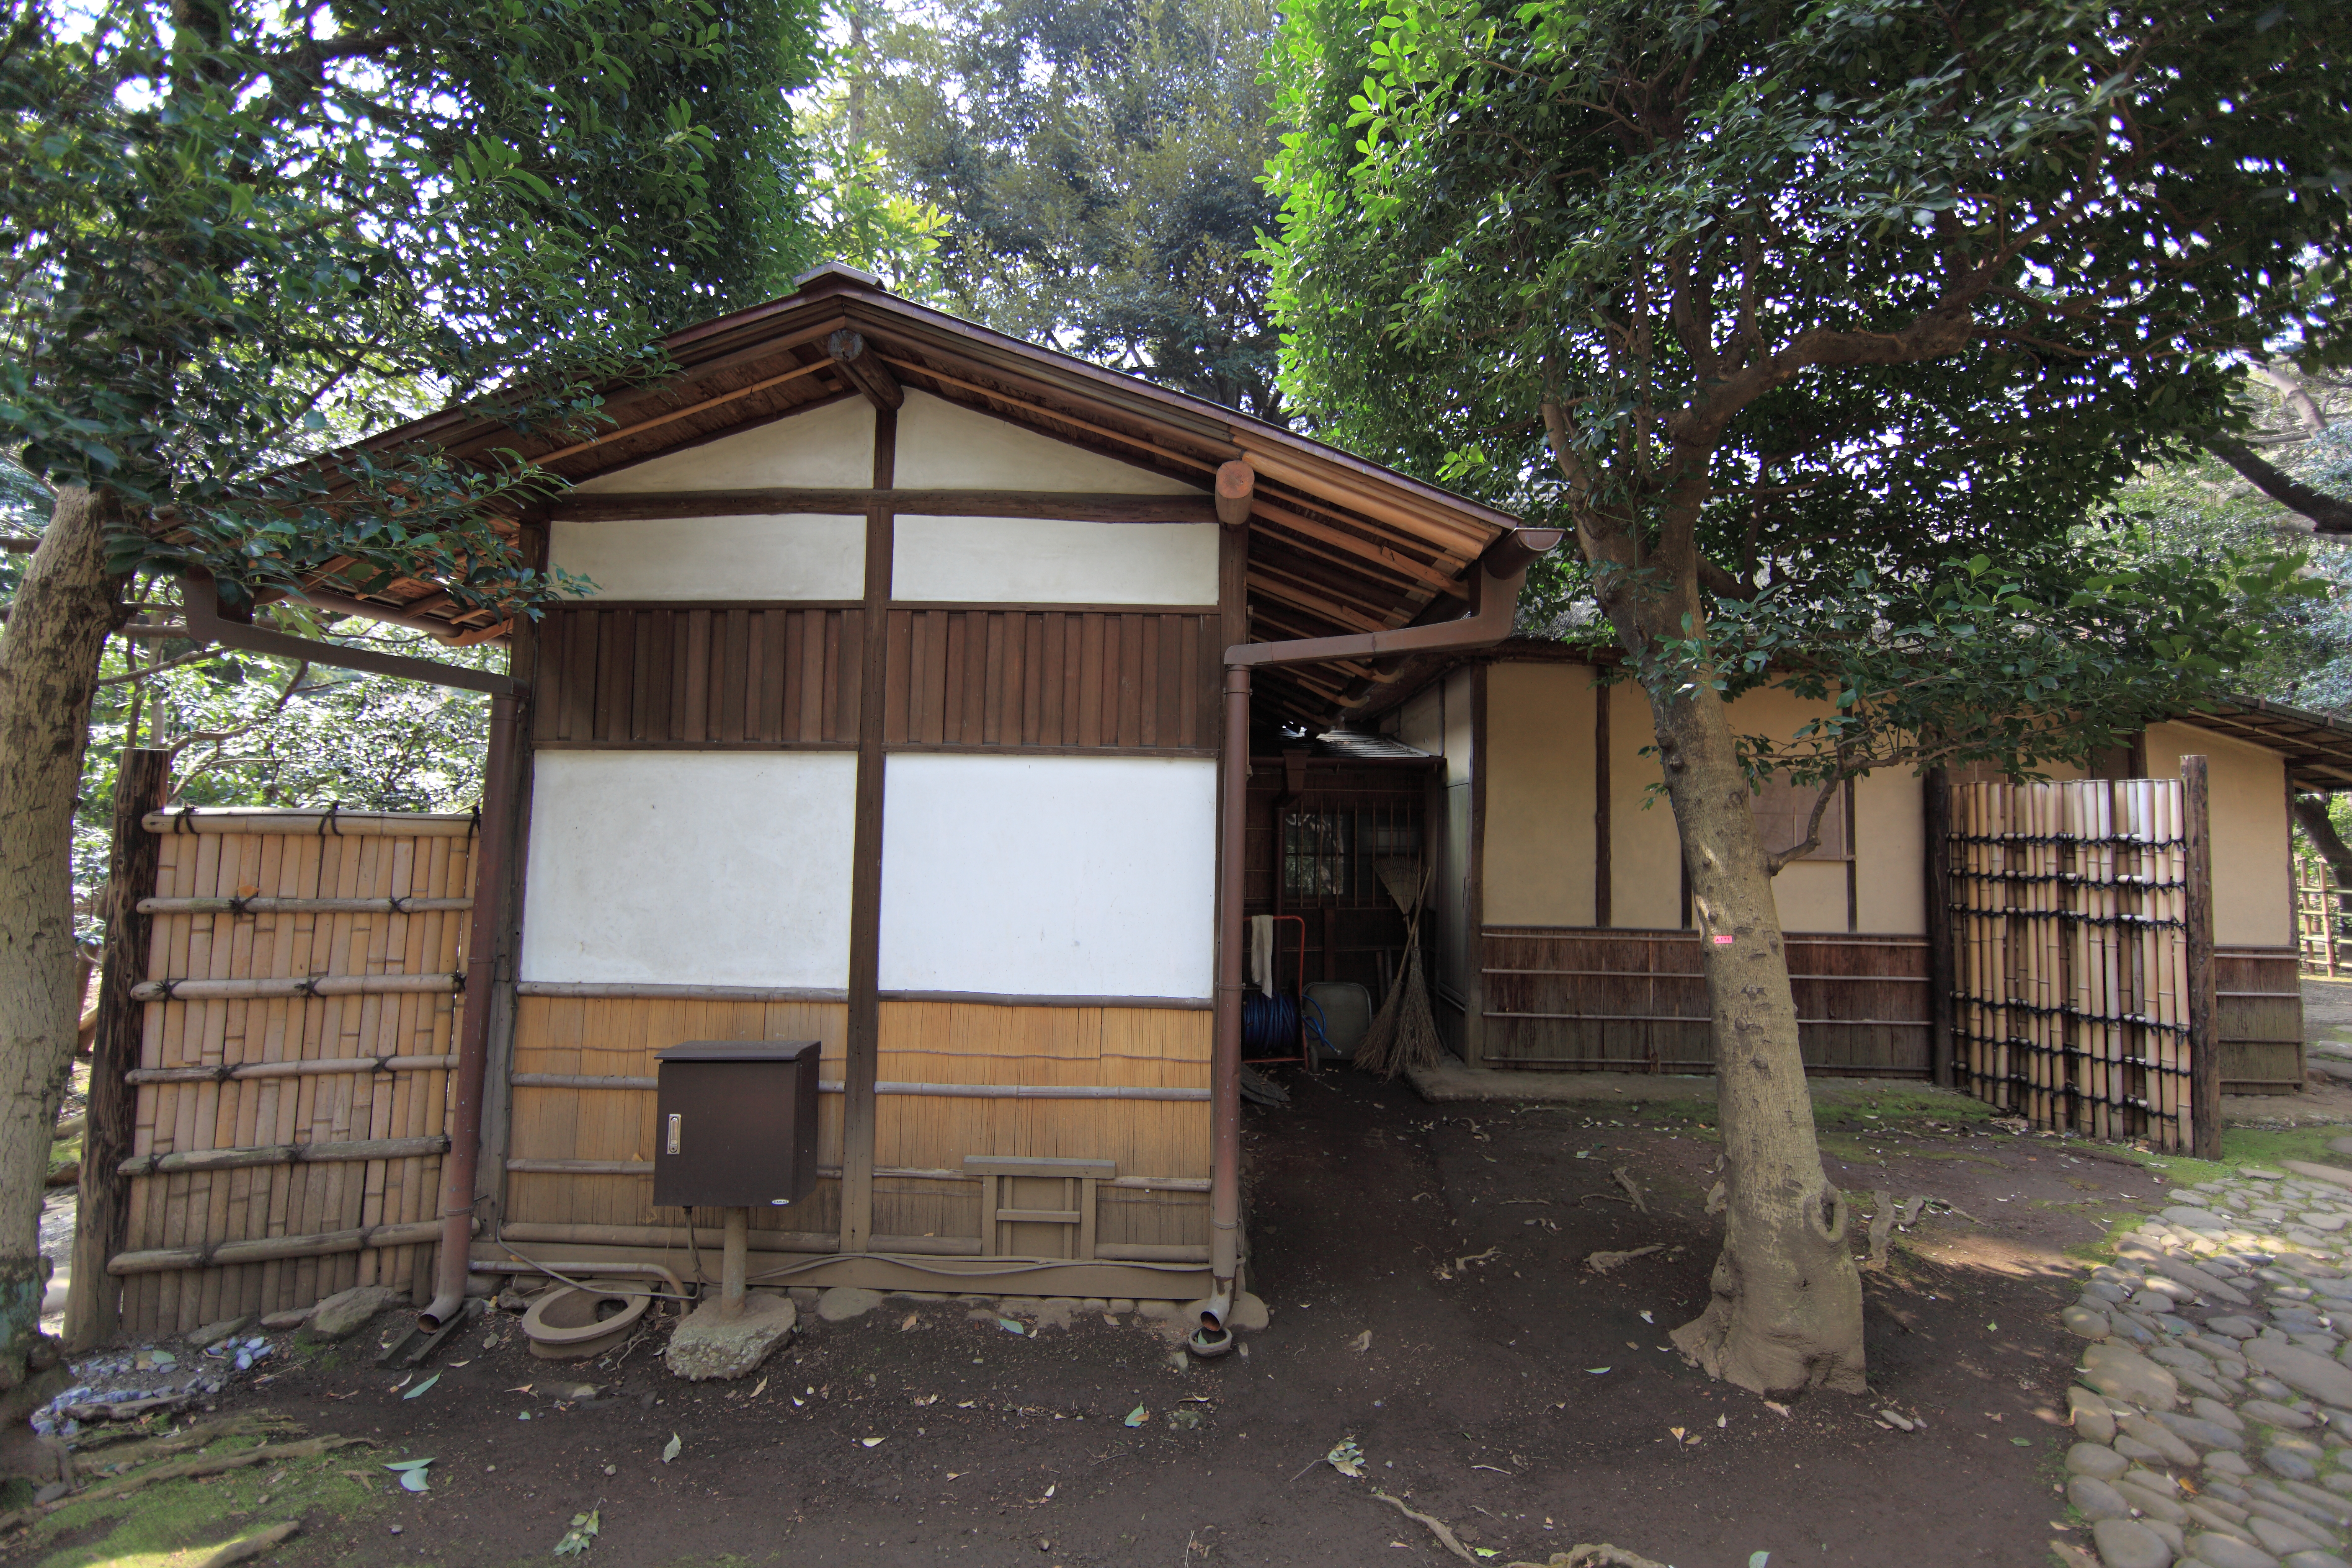
house, building, home, shed, hut, shack, high, cottage, backyard, ancient, property, exterior, design, tokyo, japanese, 5d, style, hires, estate, log cabin, markii, traditional, hi, res, resolution, tokyonationalmuseum, taitoh, real estate, outdoor structure